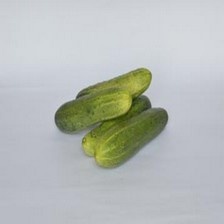
Label: cucumber